Rodger Ward

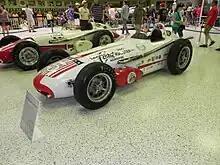
Ward's winning car from the 1959 Indianapolis 500

Ward drove Ken Brenn's Offy midget July 25, 1959 to beat the top expensive and exotic sports cars in a Formula Libre race at Lime Rock Park. Midget cars were normally considered competitive for oval tracks only before that time. Later that year, Ward entered the United States Grand Prix for Formula One cars with the midget car, under the false belief that it was much quicker through the turns, a fact he found not true at the beginning of practice. He eventually retired from the race after twenty laps with a mechanical failure.